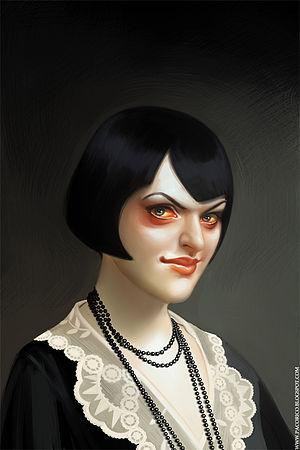
""Asenath Waite"", illustration de Paco Rico Torres (http://pacorico.blogspot.fr/) pour la couverture d' Innsmouth Magazine réunissant les numéros 1 à 4, publié par Innsmouth Free Press (http://www.innsmouthfreepress.com/)."
Le Monstre sur le seuil est une nouvelle d'horreur fantastique de l'écrivain américain H. P. Lovecraft publiée pour la première fois en janvier 1937 dans Weird Tales.